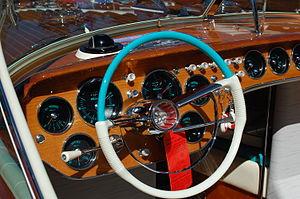
Carlo Riva est un ingénieur et industriel italien, PDG fondateur en 1950 de la marque de bateau runabout de luxe Riva, qu'il dirige jusqu'en 1971.
Riva est une entreprise italienne de construction de bateaux à moteur de prestige, fondée au début des années 1950 par l'industriel italien Carlo Riva. Riva construit son dernier bateau runabout en bois en 1996. Depuis le 1ᵉʳ mai 2000, Riva fait partie du groupe Ferretti, lui-même devenu propriété du groupe chinois Weichai Power depuis janvier 2012, et fabrique des yachts de luxe.